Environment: lab
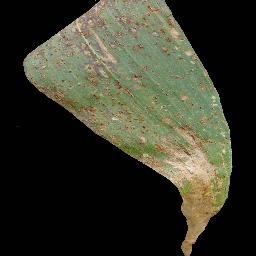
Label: common_rust